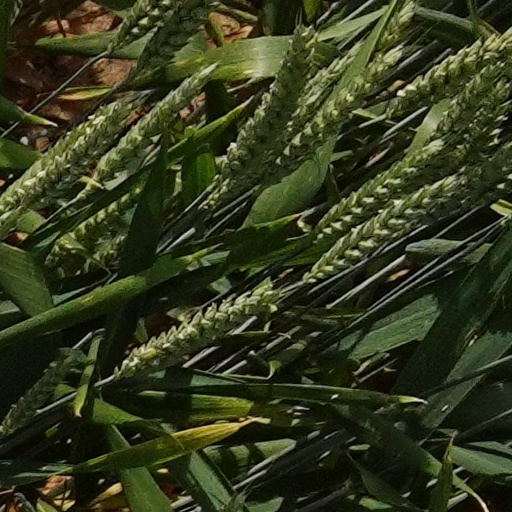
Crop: wheat